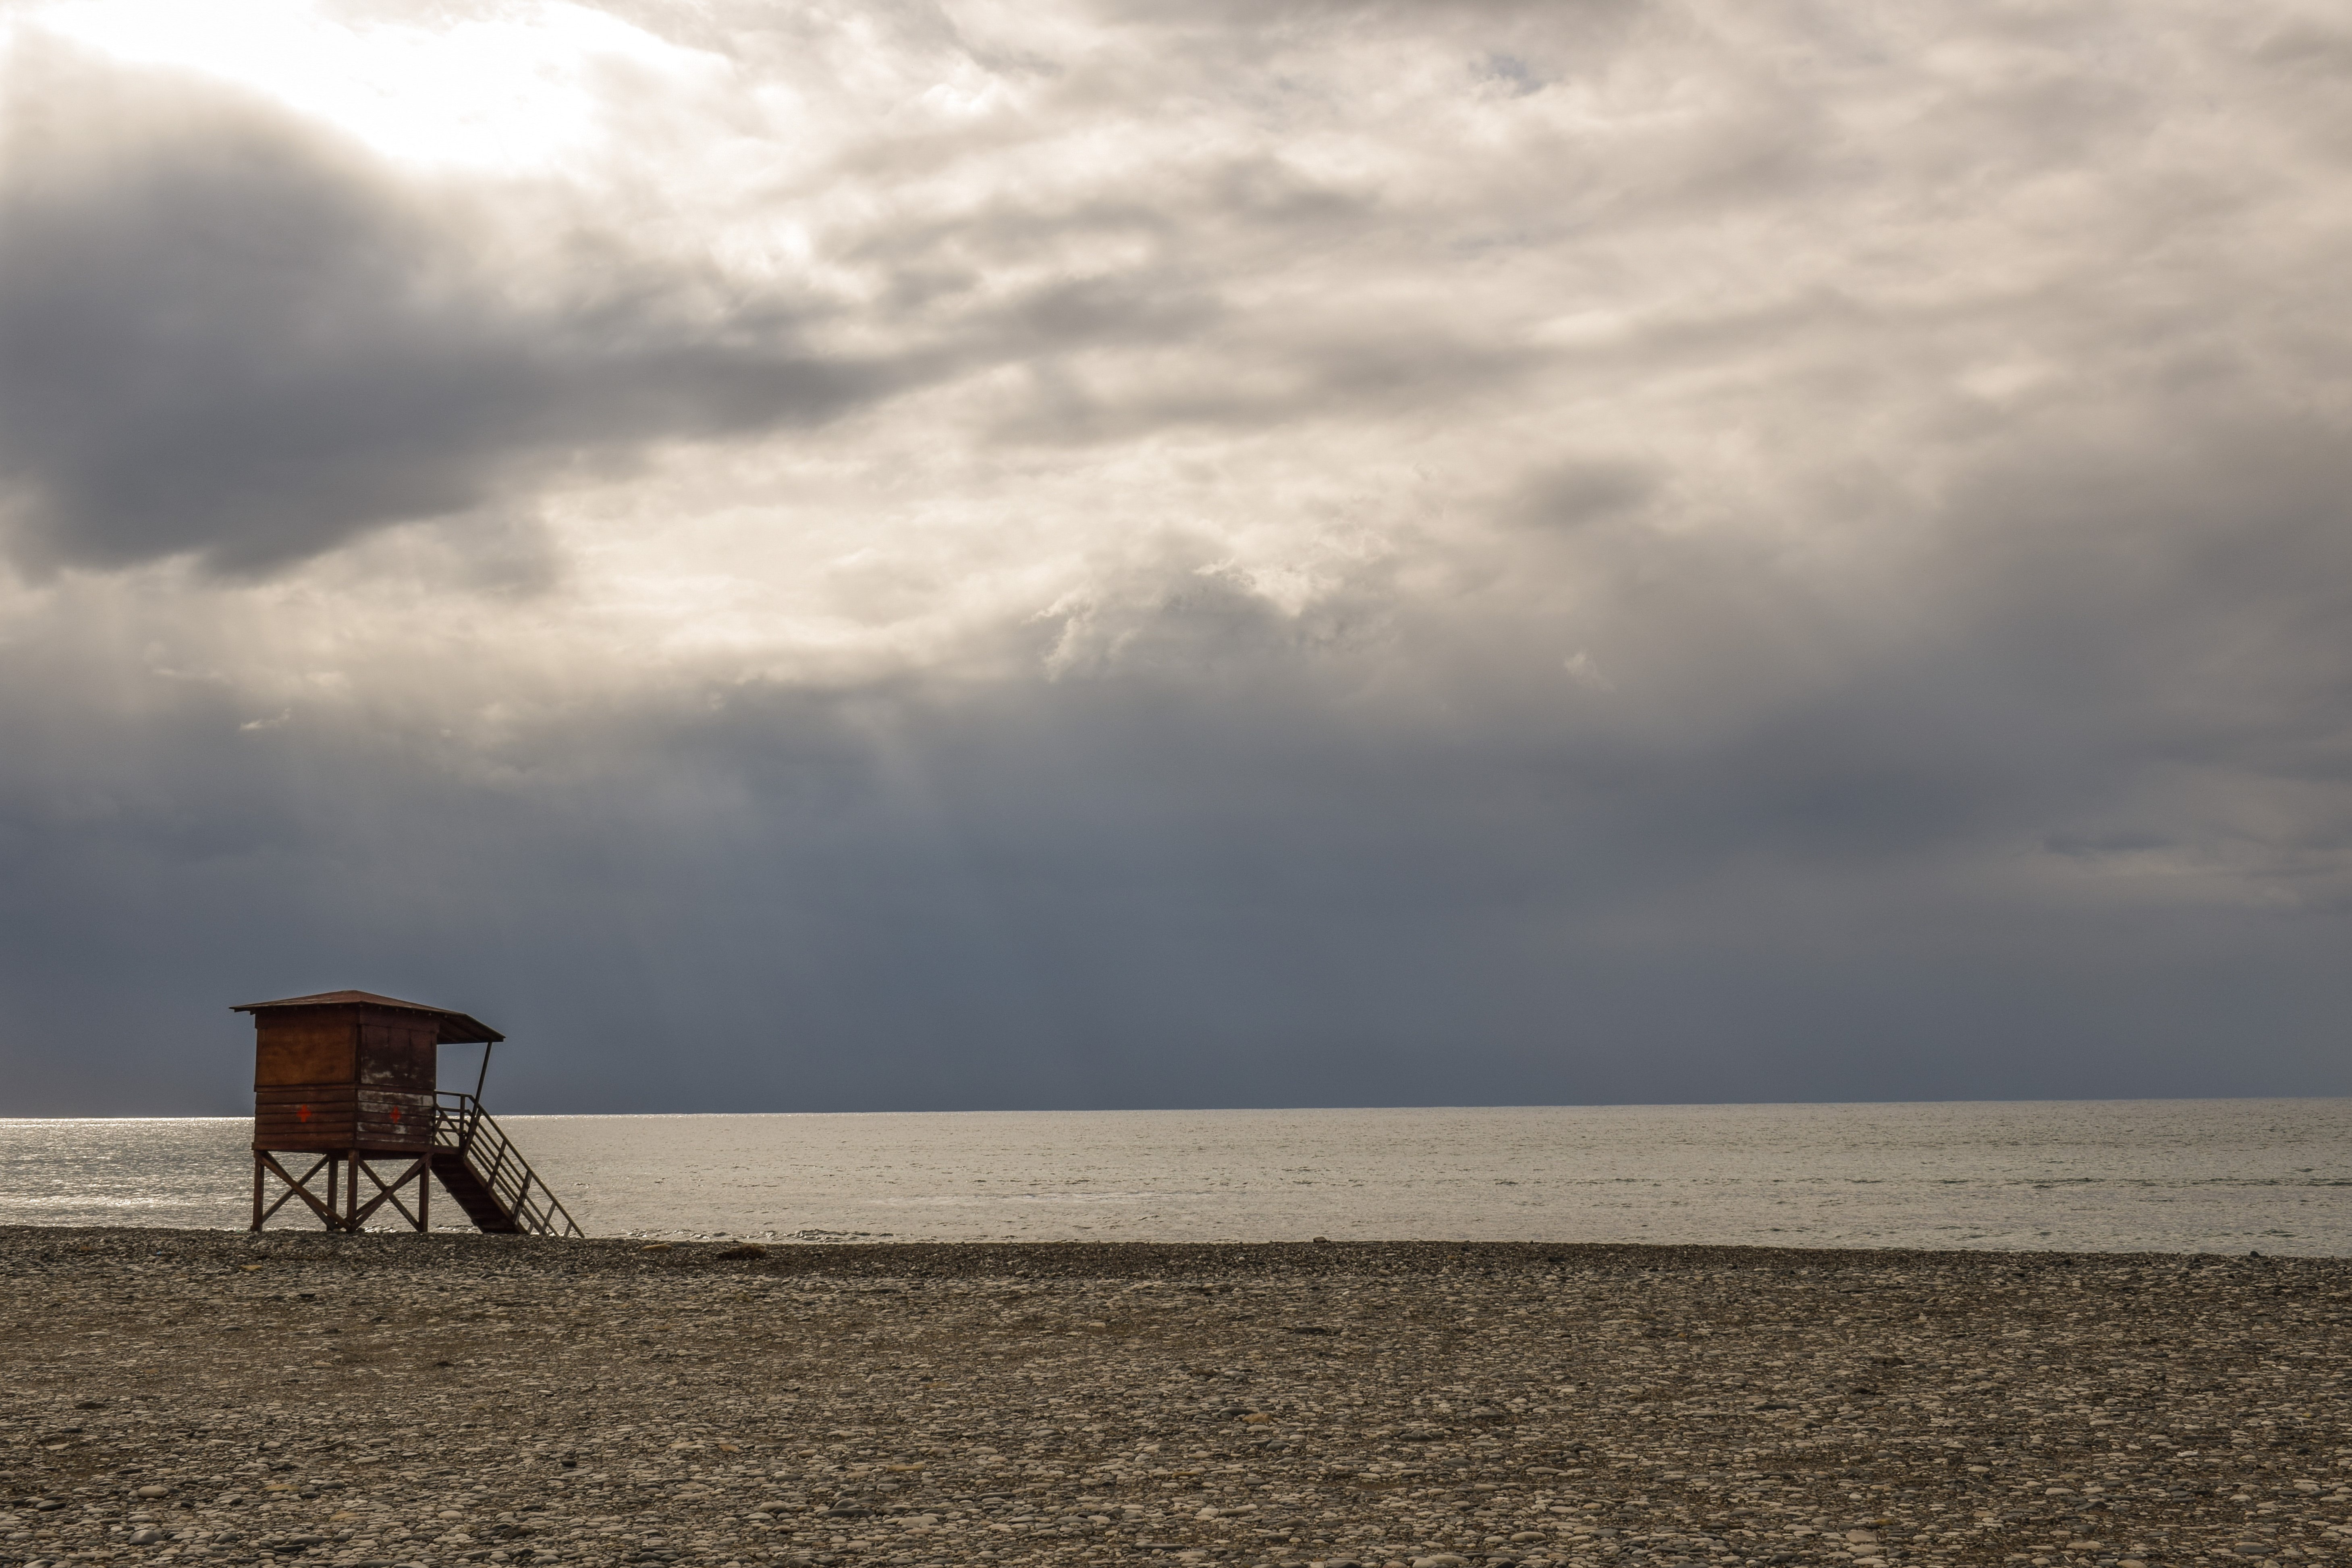
beach, sea, coast, sand, ocean, horizon, winter, cloud, sky, sunset, sunlight, morning, shore, wave, wind, dawn, lifeguard, seaside, dusk, evening, tower, storm, body of water, clouds, safety, watching, cyprus, emergency, rescue, meteorological phenomenon, kourion beach